1587 Polish–Lithuanian royal election

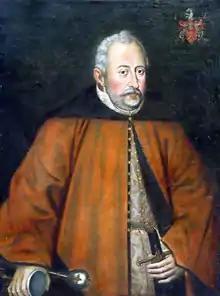
Jan Zamoyski

Death of Stefan Batory (12 December 1586) began a third period of interregnum in 15 years. The Commonwealth was left without a monarch, since Anna Jagiellon, who was regarded as co-ruler of the country (together with her husband, Stefan Batory), had relinquished her claims to the crown. As a result, Poland–Lithuania was again ruled by an interrex, Primate and Archbishop of Gniezno, Stanisław Karnkowski, who organized the election and met with foreign envoys.